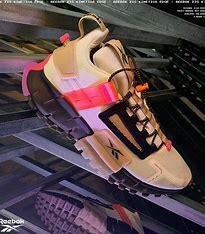
Brand: Reebok
Model: ZIG Kinetica